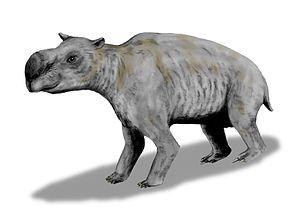
Cet article présente une liste de fossiles classés par pays.